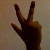
The image shows a hand gesture representing the number 3 in Indian Sign Language.